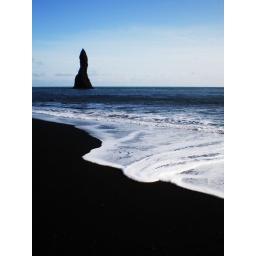
black lava sand beach in Vik